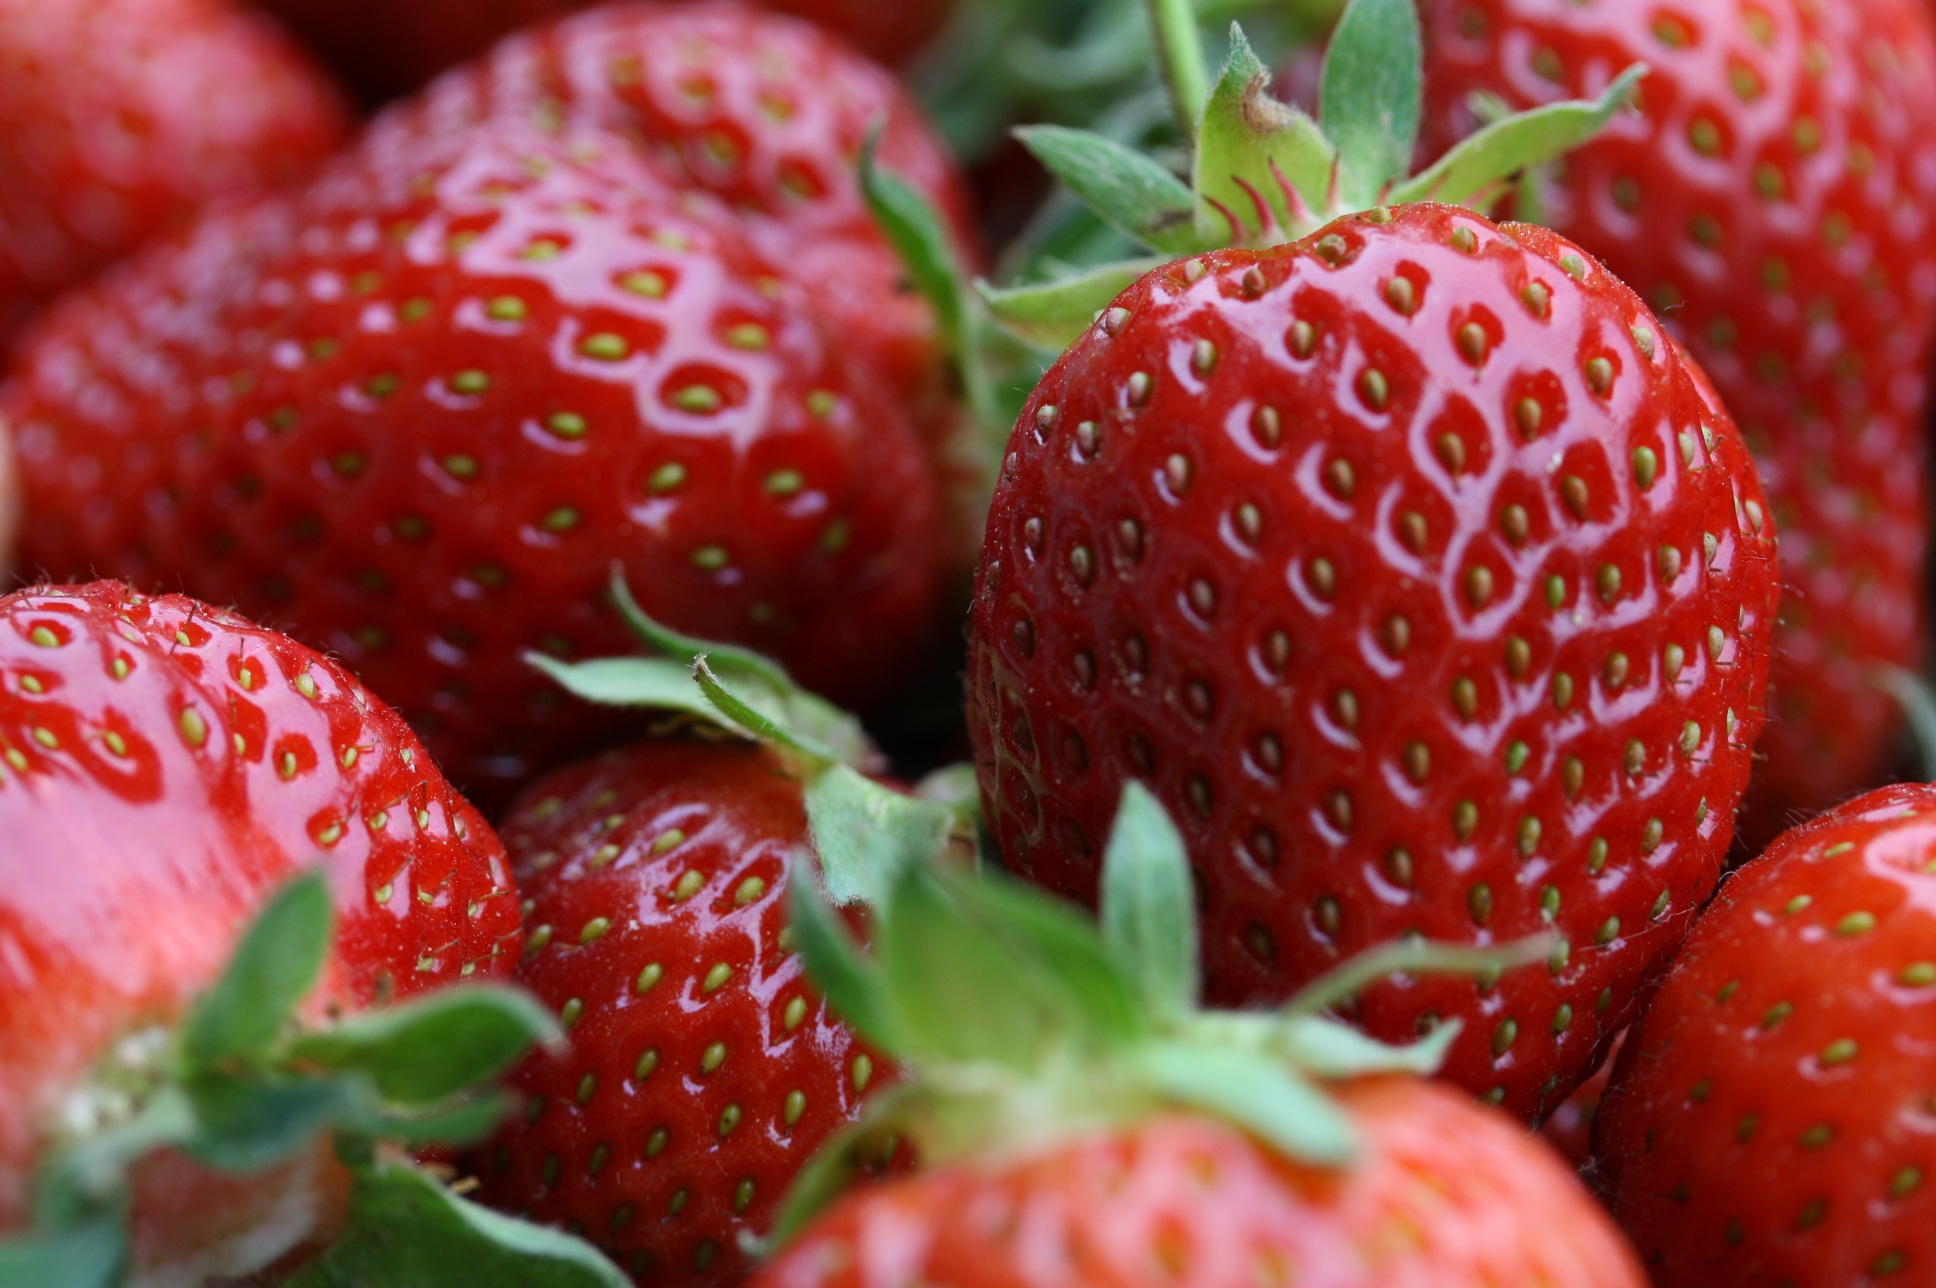
plant, fruit, food, red, produce, close, eat, delicious, strawberry, fruits, strawberries, frutti di bosco, loganberry